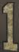
Number: 1